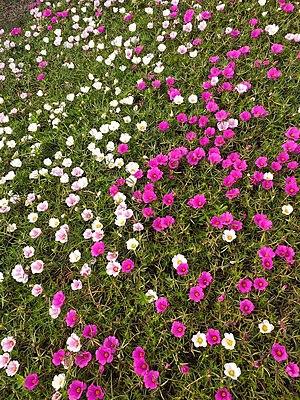
Portulaca grandiflora. 2018 Exposition florale internationale de Taichung, Taiwan.
Le chevalier-d'onze-heures ou pourpier à grandes fleurs est une plante herbacée de la famille des portulacacées. Elle est indigène en Argentine, au Brésil du sud et en Uruguay. Elle est utilisée comme plante ornementale.